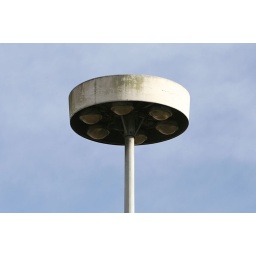
This curious construction houses a number of lights high aloft over Stockport precinct and bus station.